Timeline of United States inventions (1890–1945)

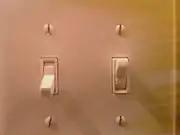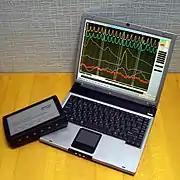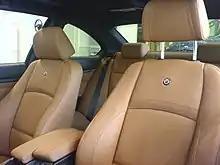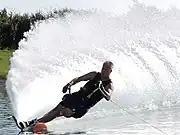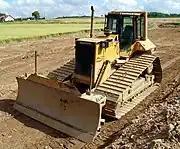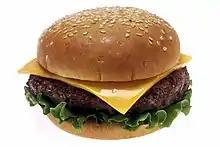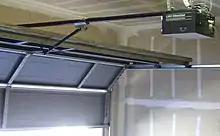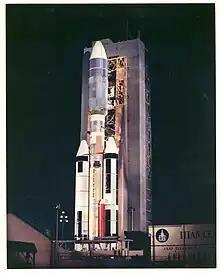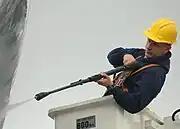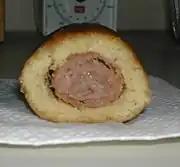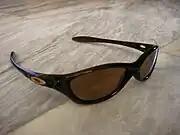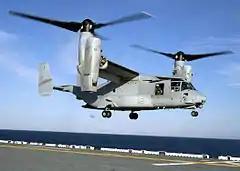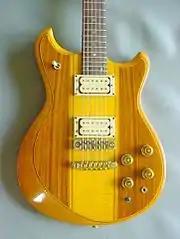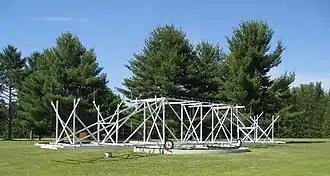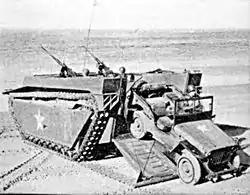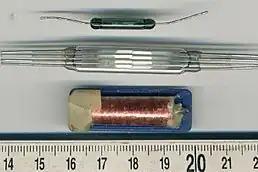
An example of on/off toggle light switches mounted on a wall
A modern polygraph system
An example of headrests in the interior of a BMW Alpina
A water-skier making a turn
The Caterpillar bulldozer
A cheeseburger
A residential garage door opener. The motor is in the box on the upper right.
Used during the "Viking program", NASA's "Titan" booster, a two-stage liquid-fueled rocket, was attached to two additional solid-propellant rockets.
A power washer used to clean the surface of the EA-6B Prowler at Naval Air Station Whidbey Island
A cross section of a corn dog
A pair of sunglasses for women
An example of a tiltrotor in operation, the Bell Boeing V-22 Osprey
Body of an electric guitar
Full-size replica of Jansky's directional radio antenna, serendipitously the first radio telescope
A Landing Vehicle Tracked (LVT) unloading a Willys MB during World War II
Examples of reed relays and switches
The world-famous Daytona 500

The Phillips-head screw is a crosshead screw design lying in its self-centering property, useful on automated production lines that use power screwdrivers. The Phillips-head screw was invented and patented by Henry F. Phillips in 1936.